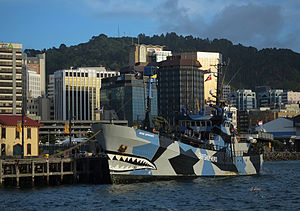
Sleppið Grindini 2015 / Hændelsesforløb / August 2015 / Mandskabet fra Bob Barker nægtet indrejse
Bob Barker. Billedet er fra marts 2014, taget i New Zealand.
Sleppið Grindini 2015 var en kampagne, som Sea Shepherd Conservation Society førte på Færøerne i perioden fra 15. juni 2015 til starten af oktober 2015. Formålet med aktionen var at standse grindefangst på Færøerne dels ved at dokumentere fangsten ved at tage billeder og video, hvilket senere kunne bruges til dokumentarfilm, der formodentlig kunne skade færøsk og dansk turisme. Dette ville lægge større pres på danske og færøske myndigheder. I 2014 førte organisationen en lignende kampagne på Færøerne, den kaldtes GrindStop 2014 og varede fra ca. 15. juni 2014 til 1. oktober 2014. Aktionen i 2014 resulterede bl.a. i at Færøernes Lagting vedtog stramninger af Grindeloven, som gav politiet hjemmel til at give meget større bøder, op til 25.000 kroner pr. person og at tilbageholde folk som forstyrrede grindefangst i op til 24 timer. I 2014 gav brud på grindeloven bøder på 1000 kroner pr. person. Under aktionen i 2015 var der et meget mindre antal aktivister end året før, og de fleste af dem var til søs, mens nogle få var på land.